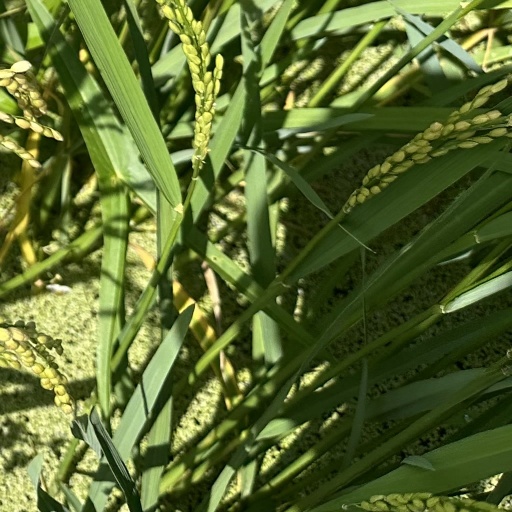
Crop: rice